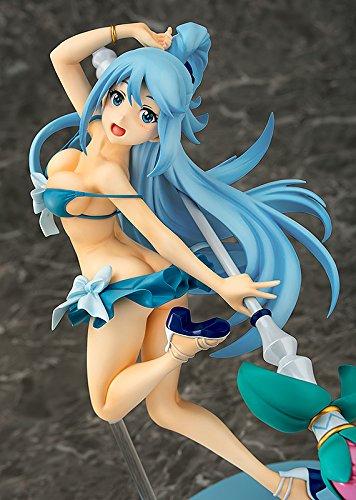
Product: Phat Company A Scale Figure of The Goddess of Water, Aqua!
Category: Toys & Games | Collectible Toys | Statues, Bobbleheads & Busts | Statues
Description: A figure that any of fans of the useless goddess are sure to love by their side.
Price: $140.72
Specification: ProductDimensions:4x4x8.7inches|ItemWeight:1.59pounds|ShippingWeight:1.59pounds(Viewshippingratesandpolicies)|DomesticShipping:ItemcanbeshippedwithinU.S.|InternationalShipping:Thisitemisnoteligibleforinternationalshipping.LearnMore|ASIN:B07FJNHZ4B|Itemmodelnumber:P58961|Manufacturerrecommendedage:15yearsandup